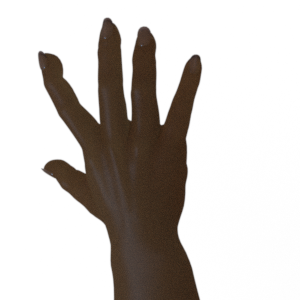
Label: paper